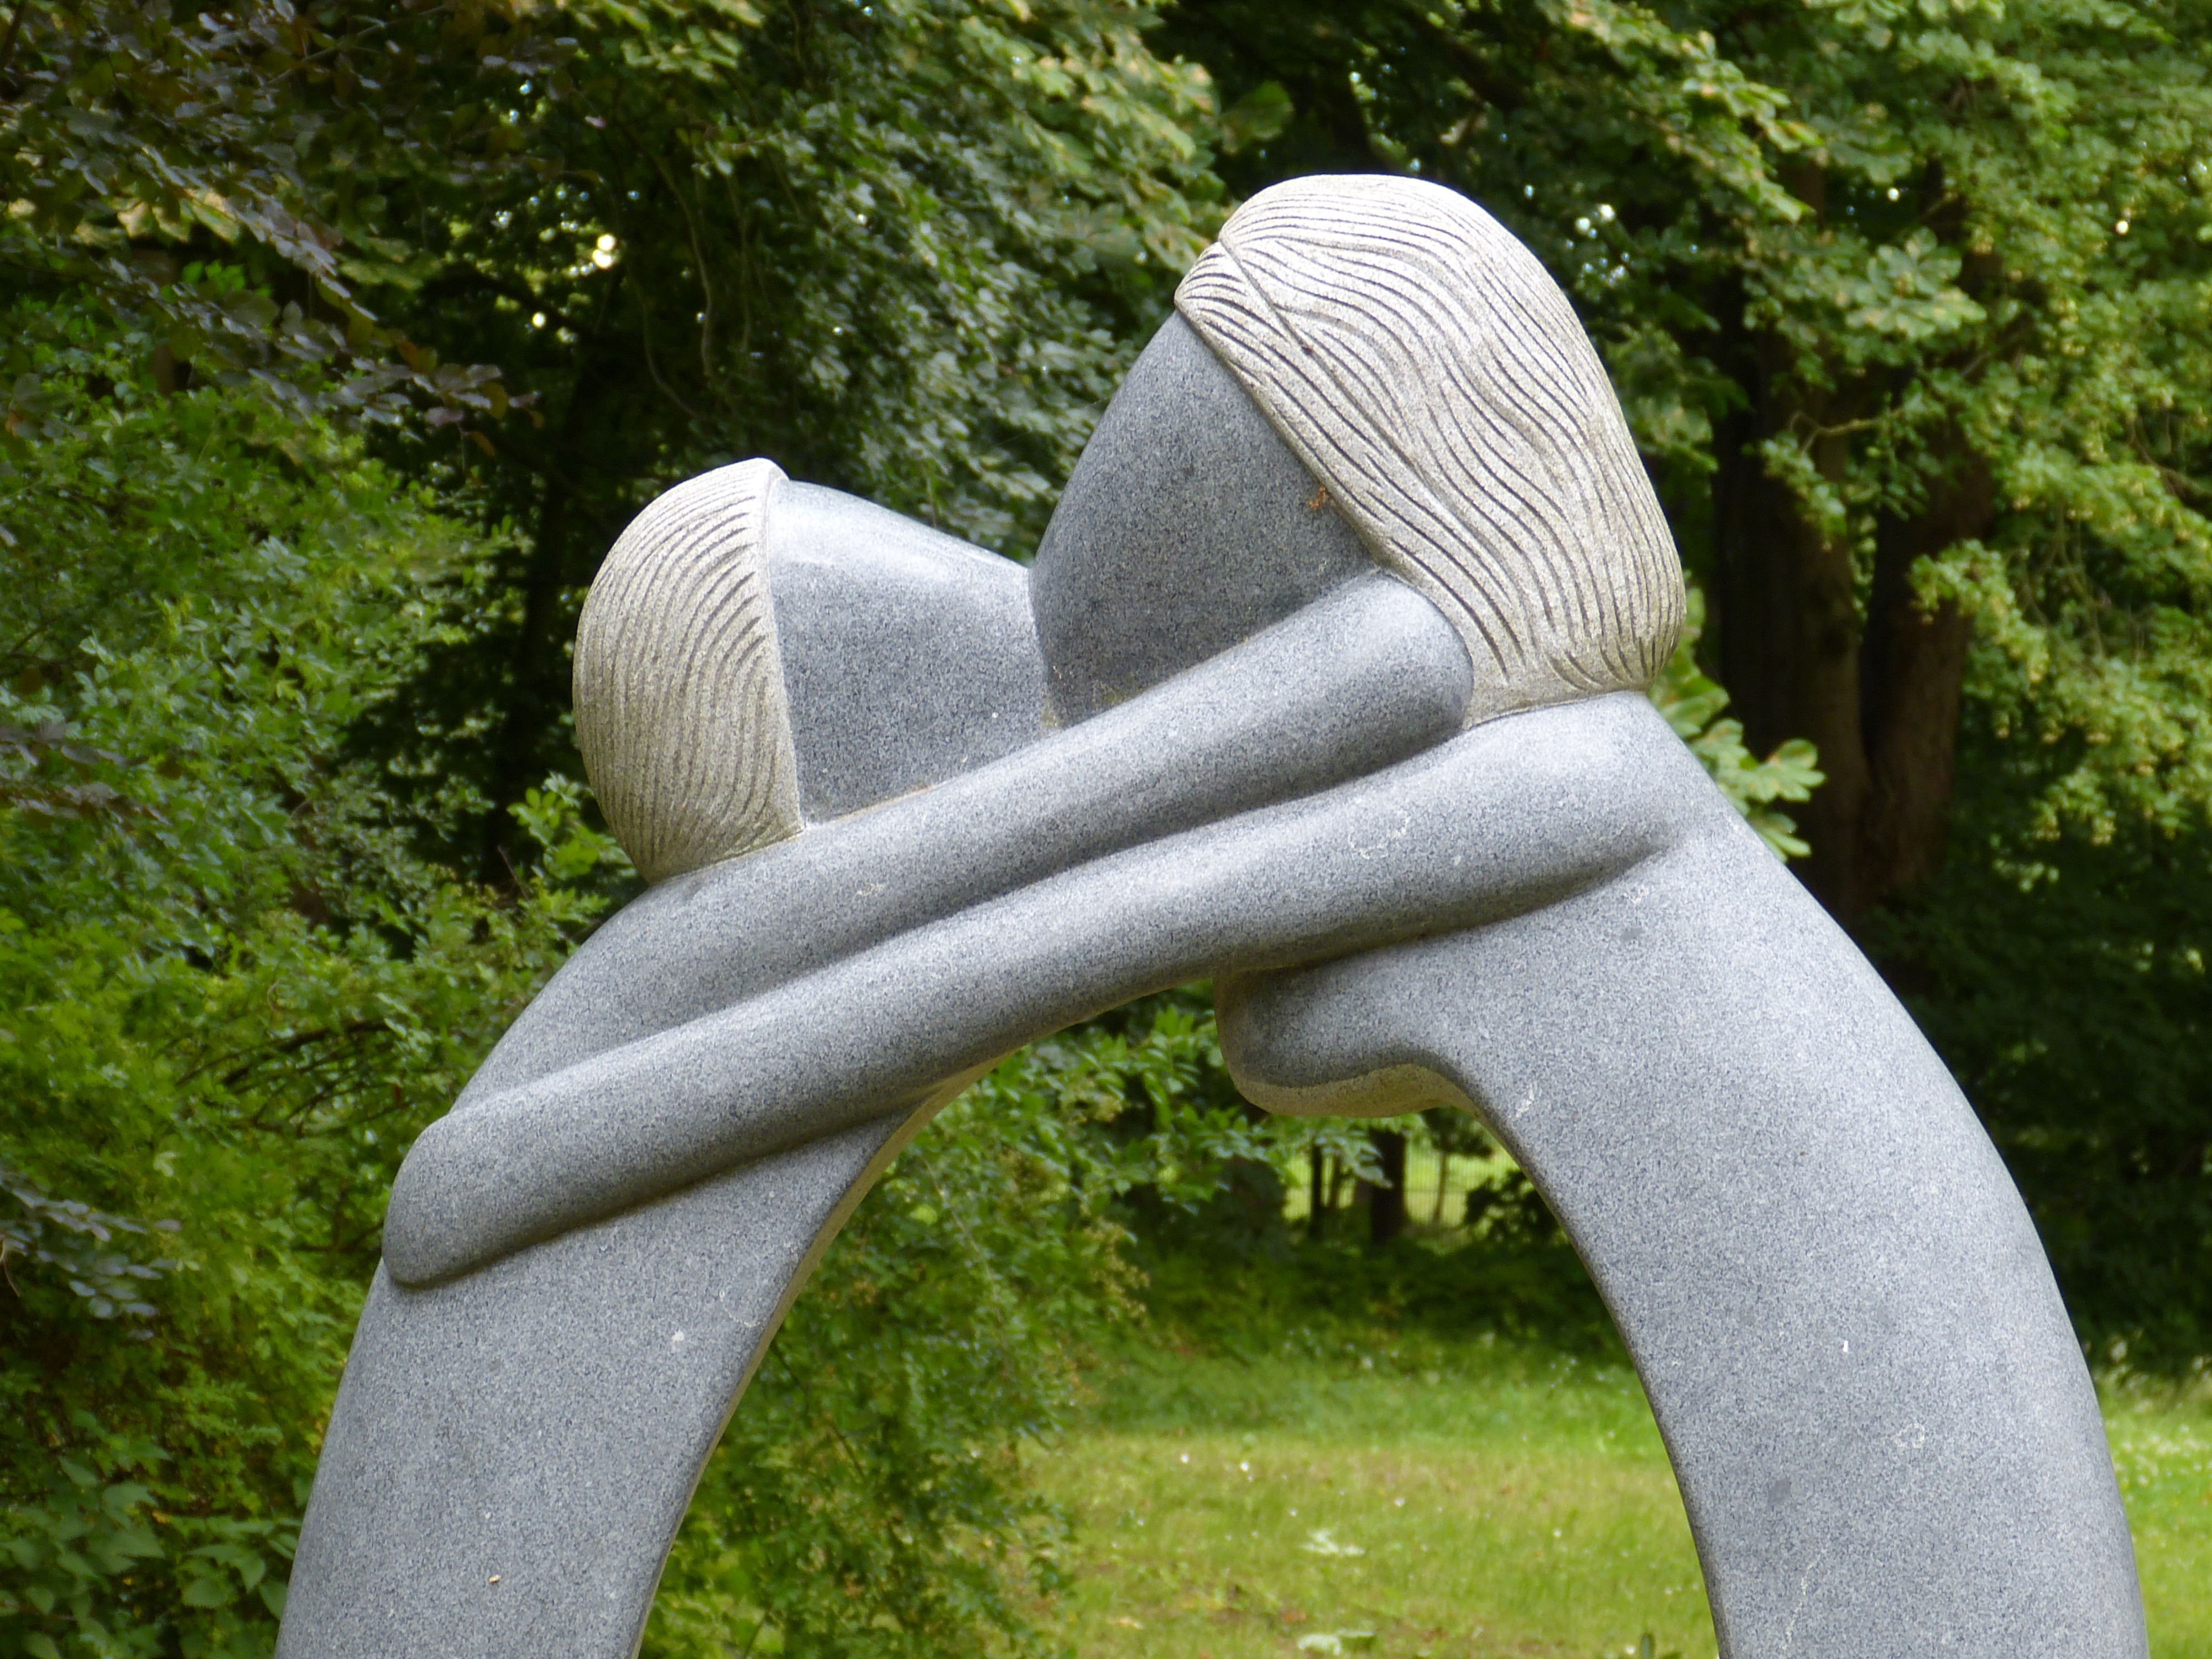
man, tree, grass, woman, lawn, stone, monument, statue, love, green, africa, kiss, garden, sculpture, memorial, art, figure, pair, stone figure, stone carving, nonbuilding structure